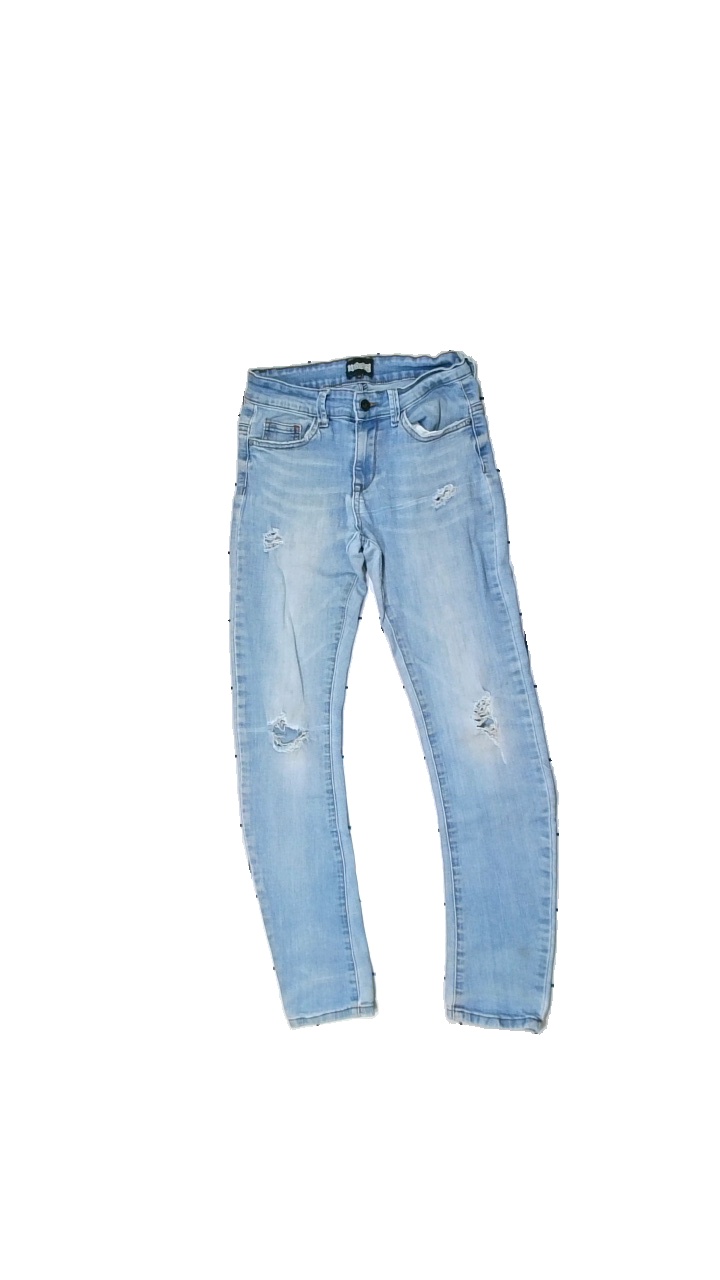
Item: Jeans (Children)
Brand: Denimday
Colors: Blue
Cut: Regular
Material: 100% cotton
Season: All
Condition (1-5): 2
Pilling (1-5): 5
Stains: Minor
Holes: Minor
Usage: Export
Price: <50